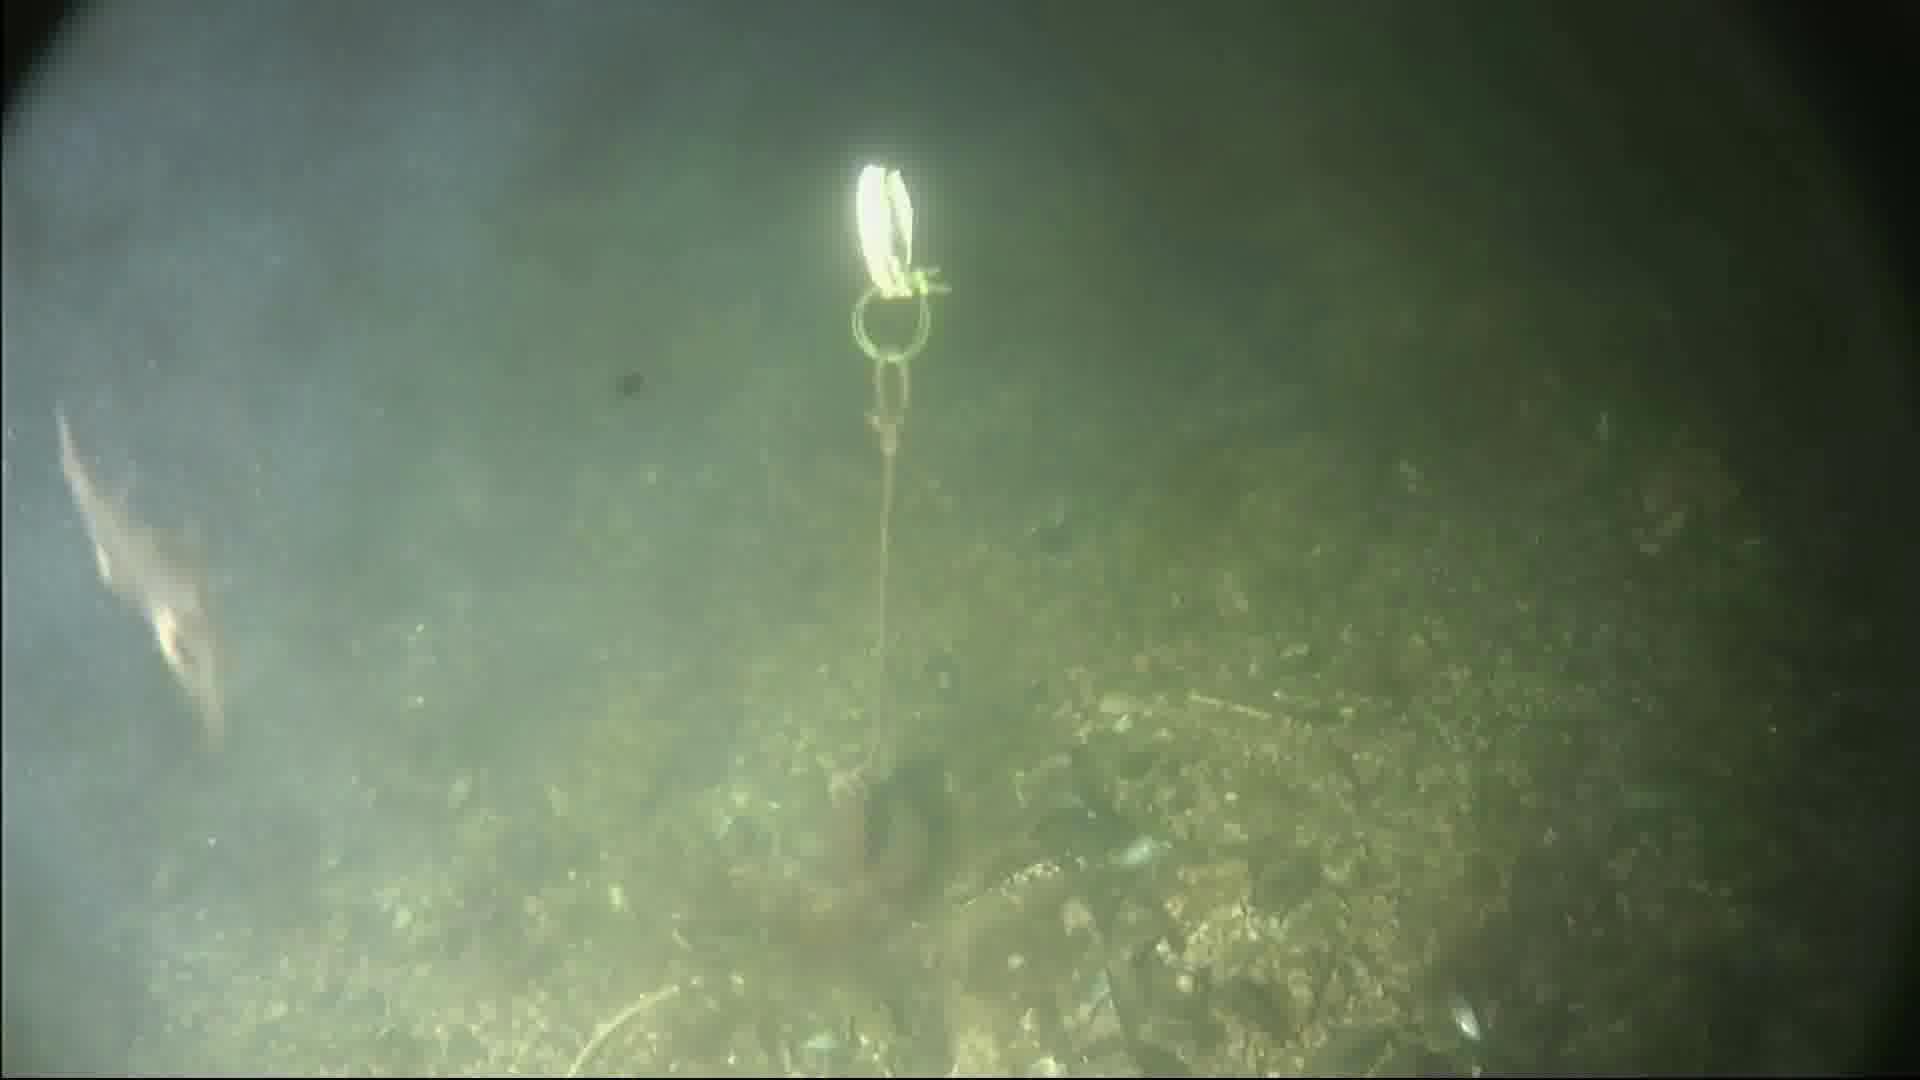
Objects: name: shrimp